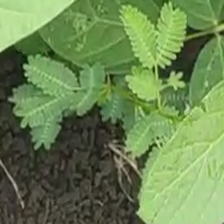
Weed species: Dwarf_cassia_(Chamaecrista pumila)